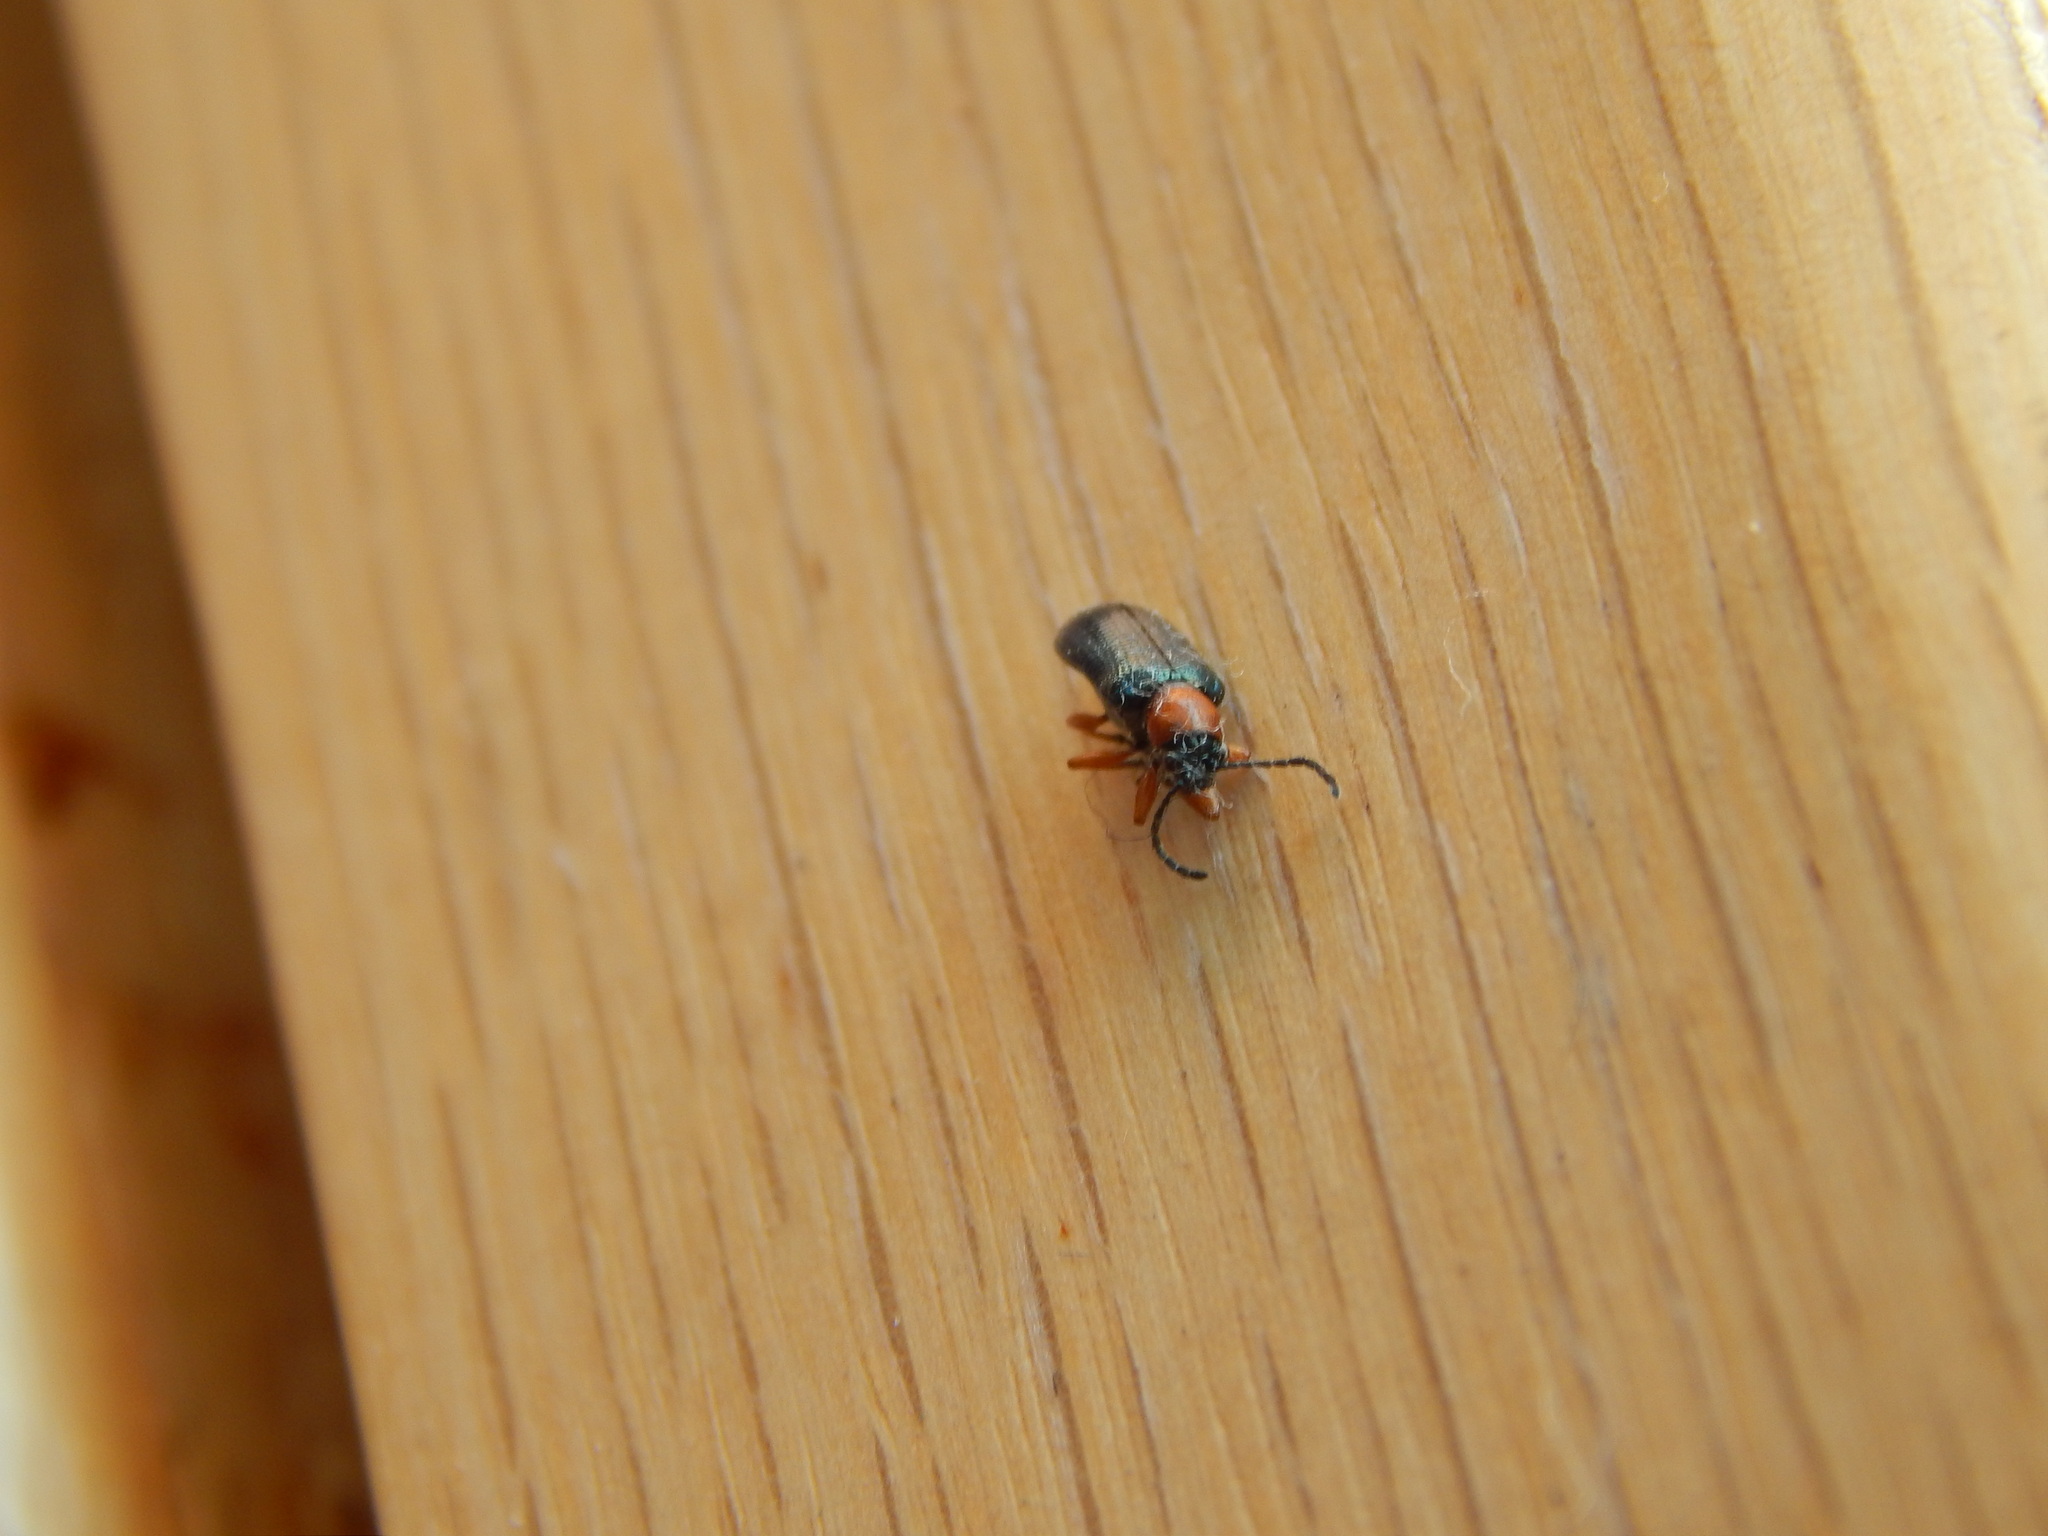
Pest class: cereal_leaf_beetle